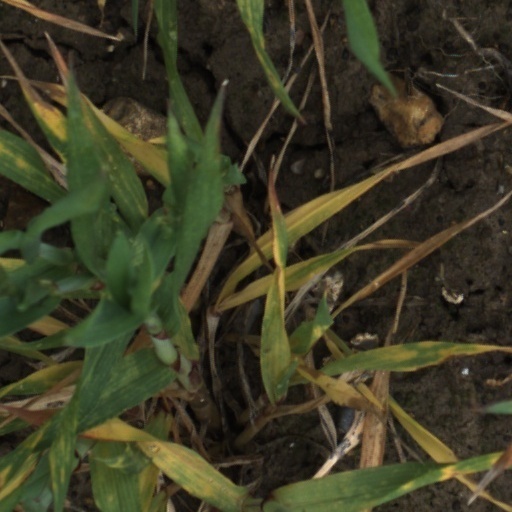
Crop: wheat